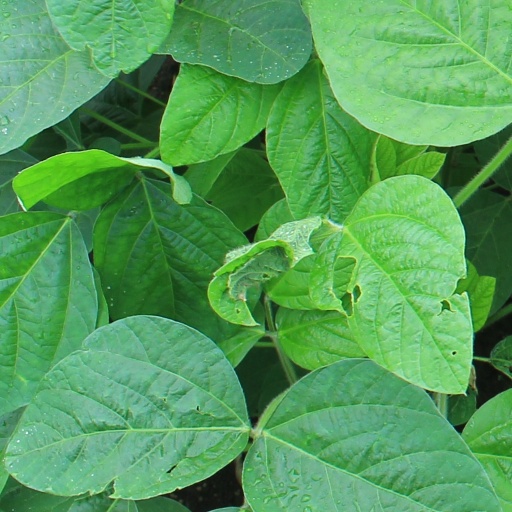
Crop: soybean